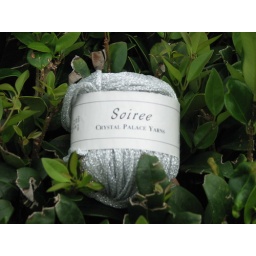
Soirre, in silver. Going to use this to make accents on the boys hats for this coming winter, perhaps.